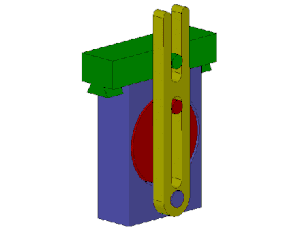
L'étau limeur ou étau-limeur, est une machine-outil employée pour l'usinage et la génération de surfaces planes sur des pièces métalliques. L'outil non tournant est fixé sur un coulisseau entraîné en allers-retours par un système bielle manivelle. La pièce à usiner est déplacée automatiquement après chaque course pour l'usinage suivant ce qui donne un état de surface composé de lignes droites parallèles. Des machines appelées « raboteuses » produisent le même genre d'état de surface mais c'est la table de la machine qui se déplace pour l'usinage.